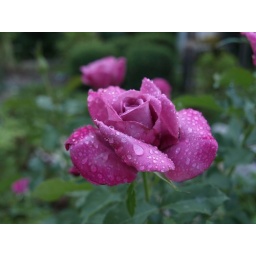
Purple roses in memory of my cat, Ashley. This rose bush is blooming like crazy!